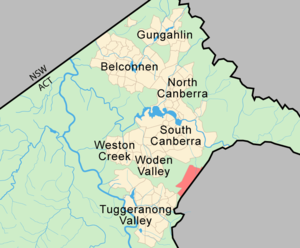
Hume est un quartier de l'arrondissement de Tuggeranong, à Canberra la capitale fédérale de l'Australie. Le quartier porte le nom de l'explorateur Hamilton Hume et les rues du quartier portent le nom d'hommes d'affaires et d'industriels australiens. C'est un quartier d'industrie légère qui ne compte que six habitants.